Scout hall

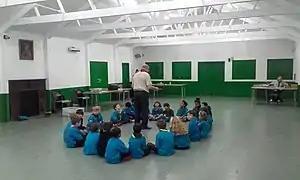
Beaver Scouts prepare for a game in a Scout hall in East London.

A Scout hall typically consists of one or more large rooms which are used for games and Scouting activities, and may also include smaller rooms for committee meetings, storage of camping equipment and a kitchen. When not being used for Scouting, Scout halls are often hired to other community groups, in a similar way to a village hall or community centre.